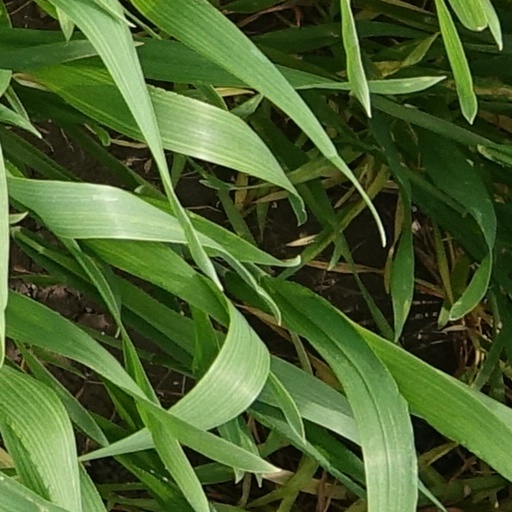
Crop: wheat